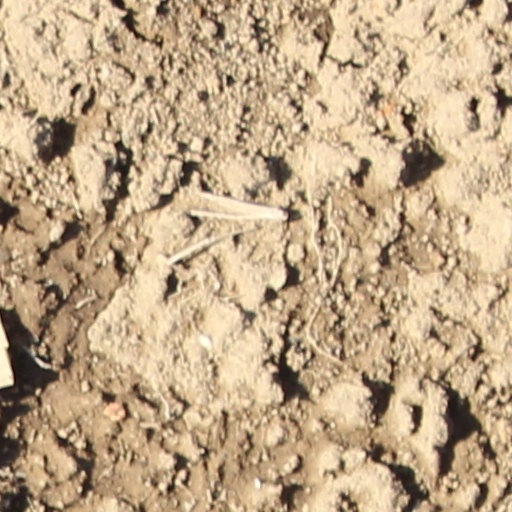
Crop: wheat